Cenote Zací

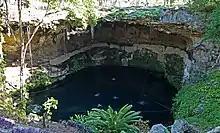
Cenote Zací, January 2017

Cenote Zací is a cenote located in the city of Valladolid, Yucatán.